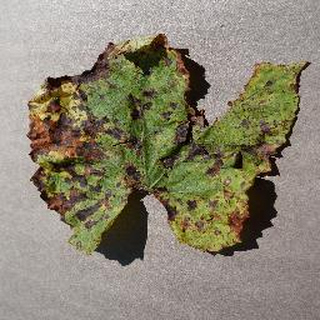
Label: grape_leaf_blight